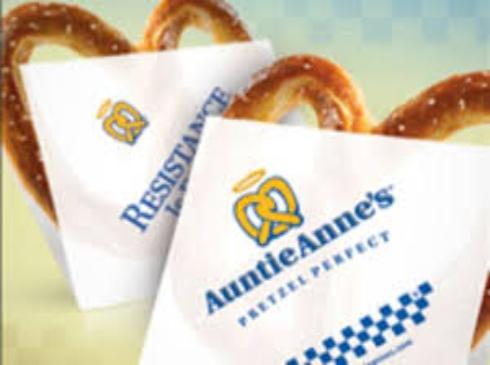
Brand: Auntie Anne's-1
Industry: Food